Lokmanya Tilak Terminus–Puri Superfast Express

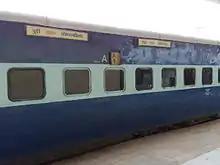
Lokmanya Tilak Terminus–Puri Superfast Express – AC 2 tier coach

Initially, before 6 June 2015, this train was hauled by 3 locomotives during its run. A Visakhapatnam or Bondamunda-based WDM-3A would haul the train between Puri & after which an Bhusawal-based WAP-4 or Tatanagar-based WAM-4 takes over until handing over to a dual-traction WCAM 3 until Lokmanya Tilak Terminus.